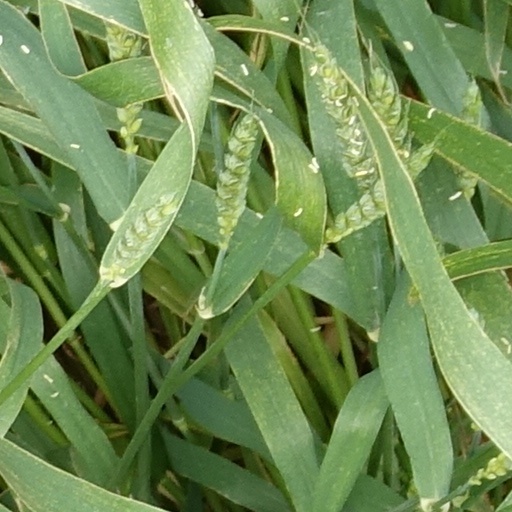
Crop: wheat